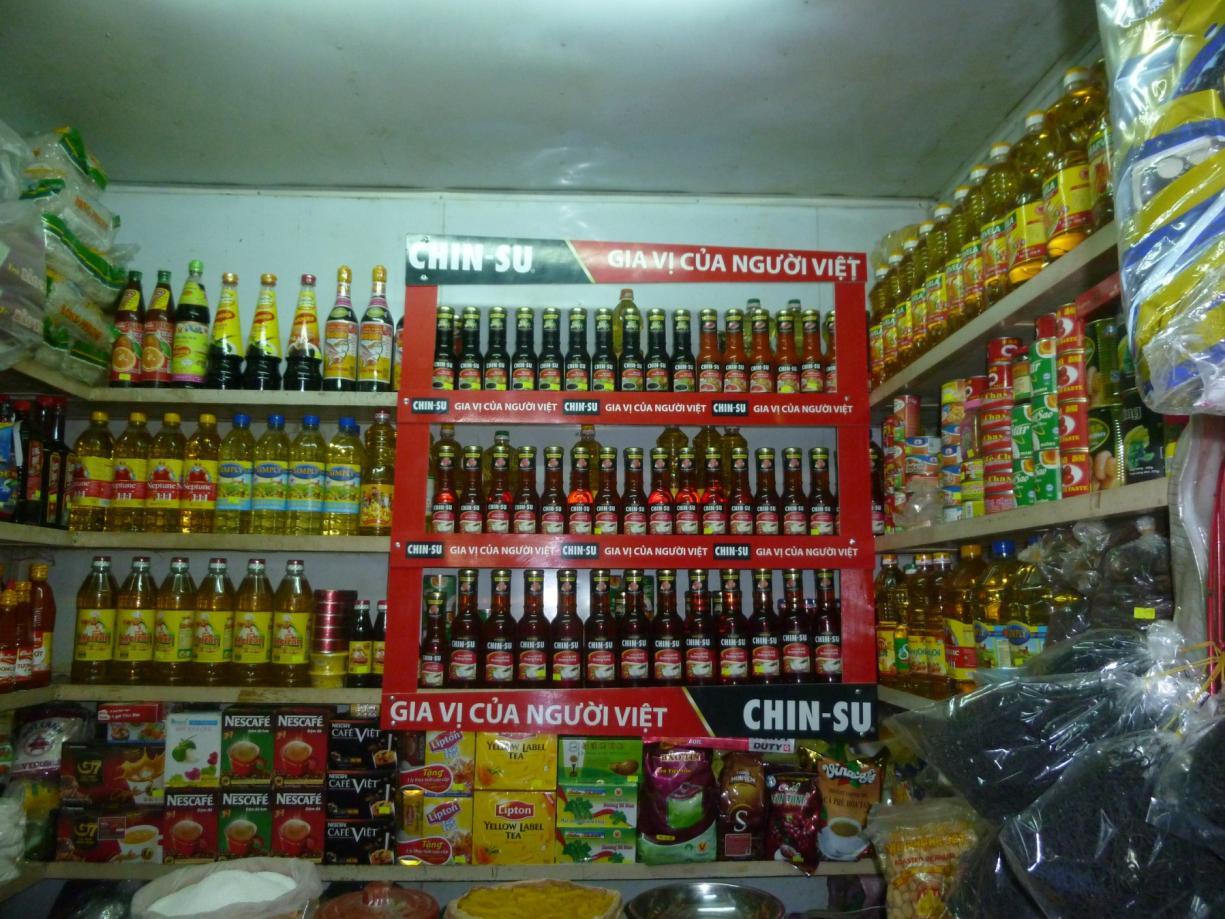
không có ai đang chọn nước mắm